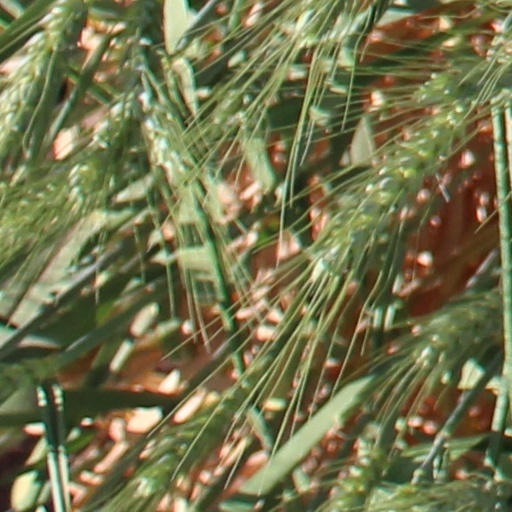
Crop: wheat